Kenilworth Castle

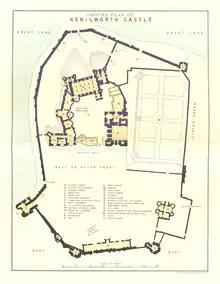
Ground Plan

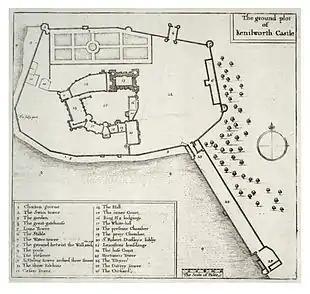
Wenceslaus Hollar's 1649 plan of Kenilworth Castle

Although now ruined as a result of the slighting, or partial destruction of the castle by Parliamentary forces in 1649 to prevent it being used as a military stronghold after the English Civil War, Kenilworth illustrates five centuries of English military and civil architecture. The castle is built almost entirely from local New Red Sandstone.